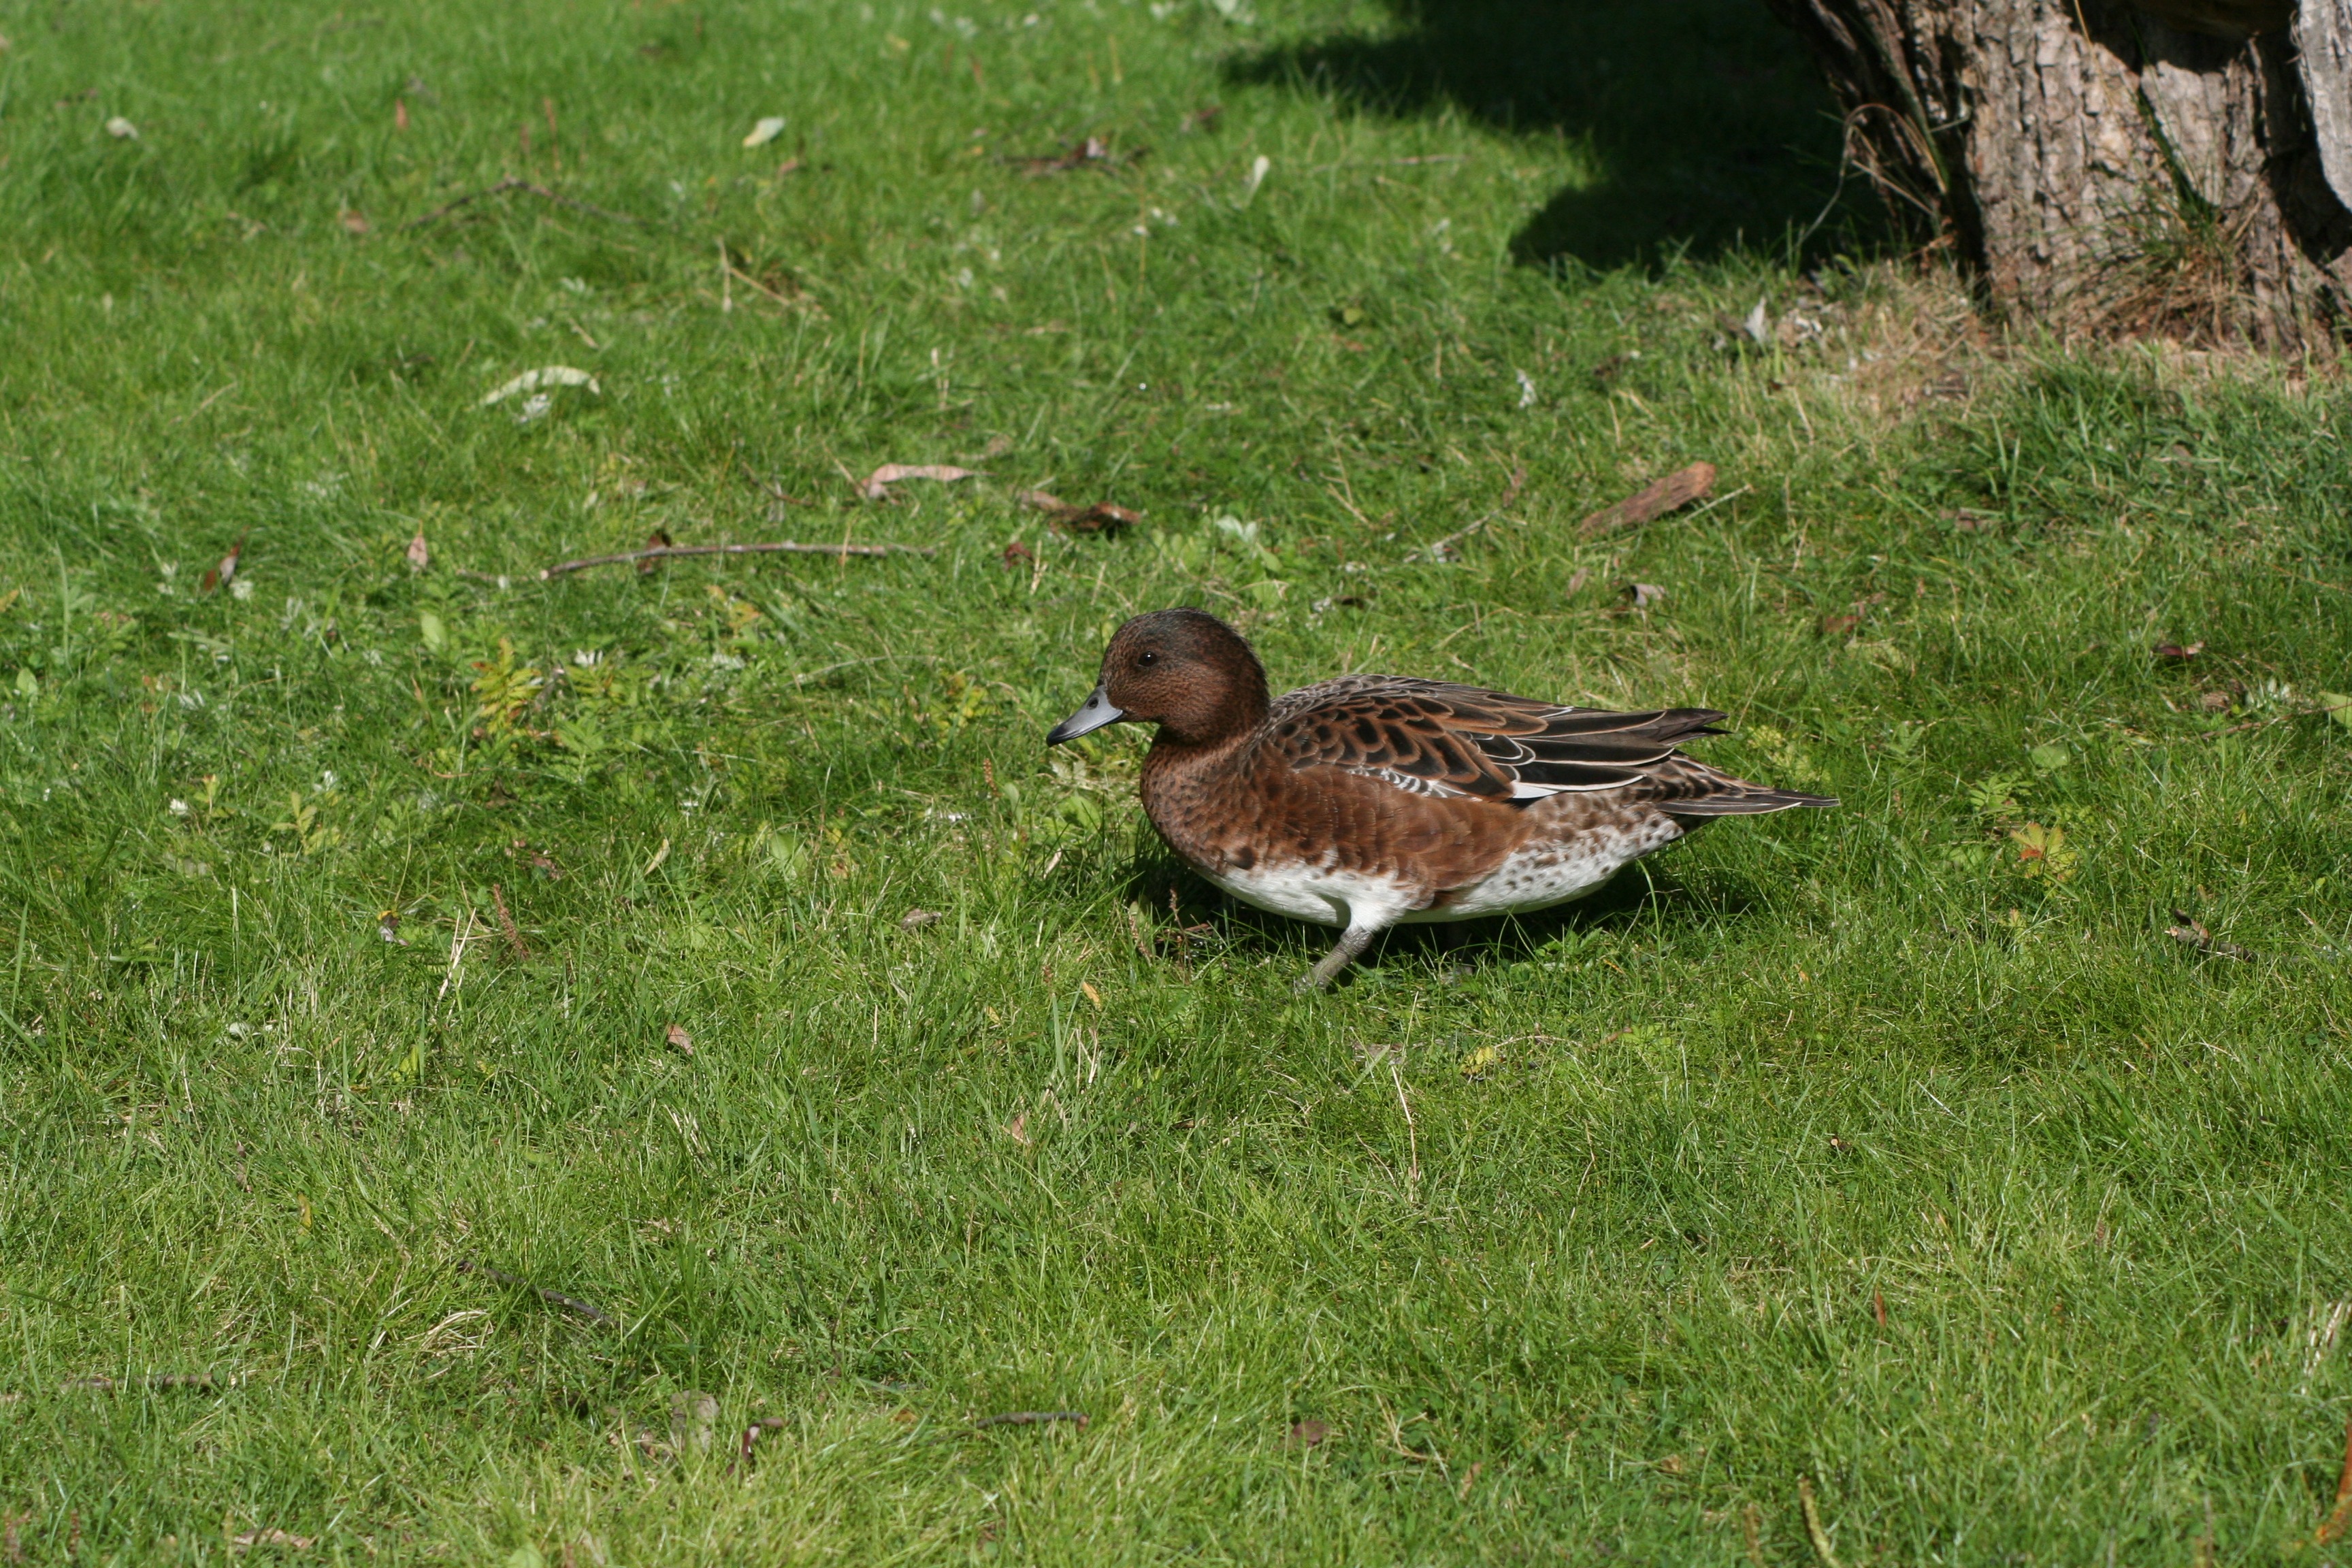
nature, grass, outdoor, wilderness, bird, animal, fly, wildlife, wild, beak, mammal, freedom, feather, avian, fauna, majestic, duck, wings, vertebrate, creature, sparrow, waterfowl, water bird, mallard, perching bird, ducks geese and swans, anas penelope